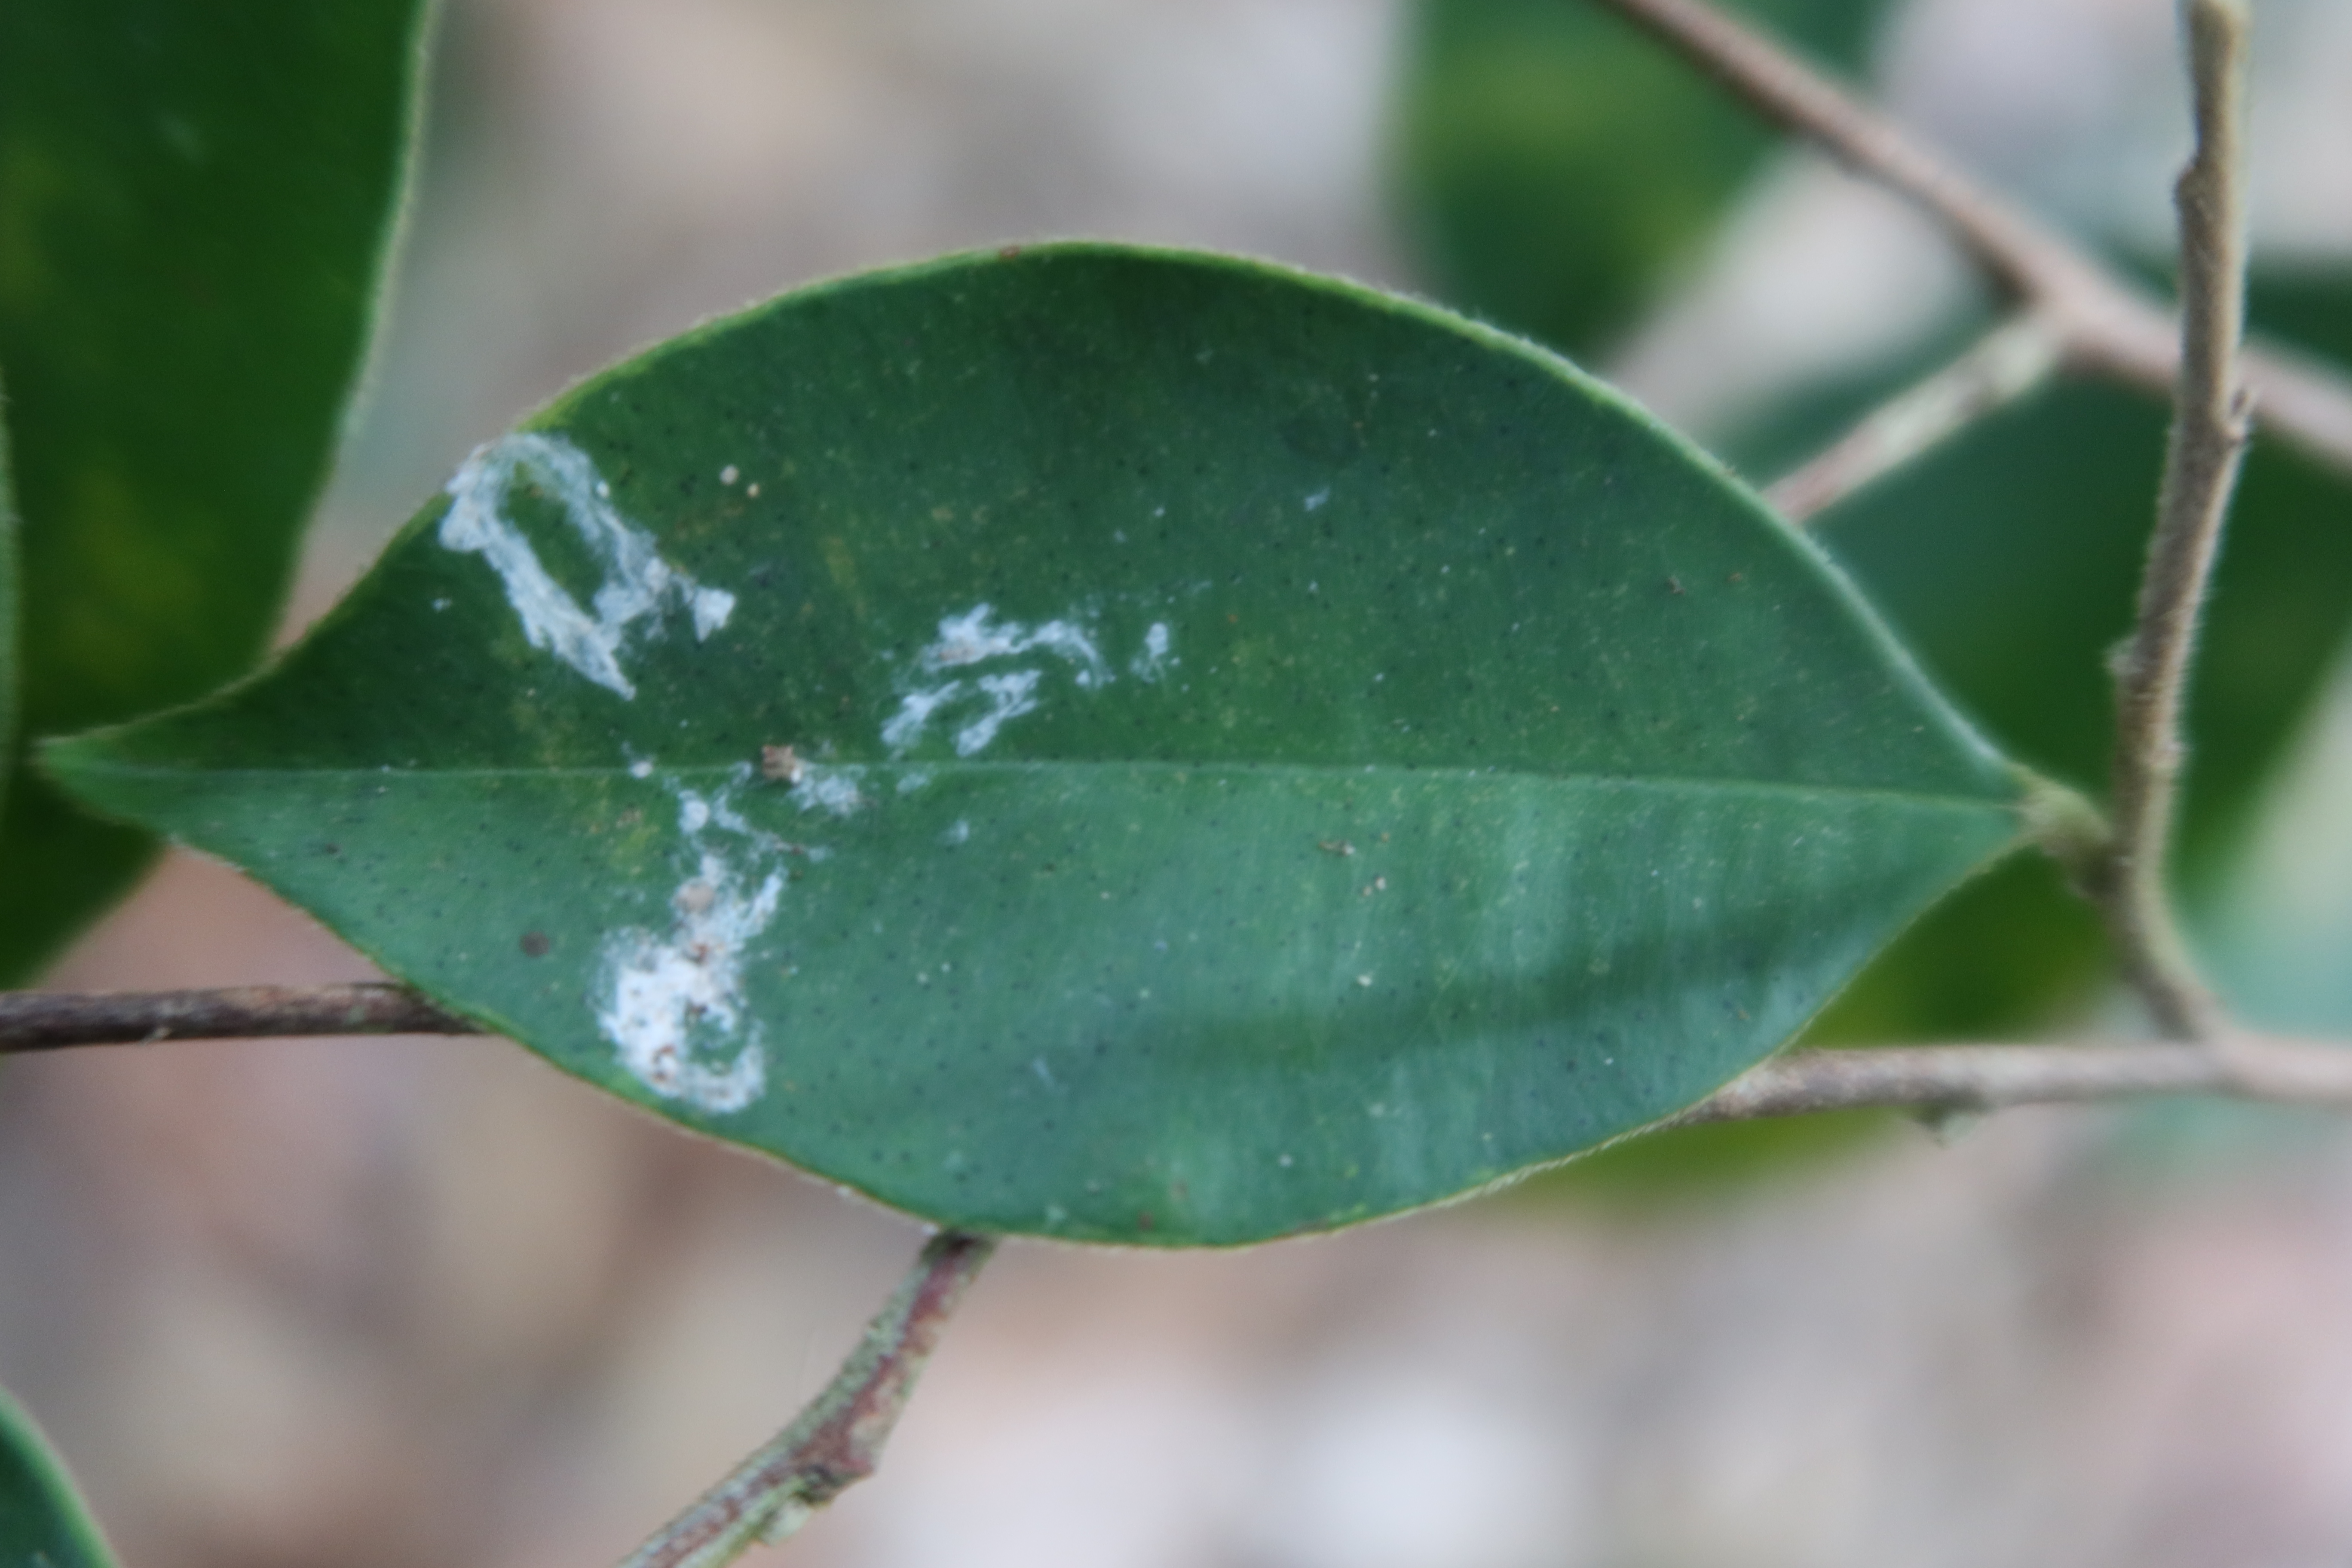
Label: Powdery mildew